Sten

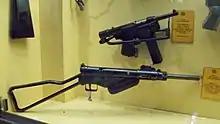
Modelo C.4 Sten gun

After the Mark II, this was the most produced variant of the Sten, manufactured in Canada alongside the United Kingdom, with Lines Bros Ltd being the largest producer. The Mark III is made of 48 parts, compared to the Mark II's 69, but the Mark II remained more commonplace for logistical reasons – parts between the two are not interchangeable. Though slightly lighter, the magazine well is fixed in place, and the barrel cannot be removed, meaning if it was damaged the weapon had to be scrapped. Combined with the fact the Mark III was more prone to failure than the Mark II, production of the weapon ceased in September 1943. Unlike the Mark II, the receiver, ejection port, and barrel shroud are unified, leading to them being extended further up the barrel. Captured Sten Mk IIIs in German possession were designated MP 750(e). A total of 876,886 Mark IIIs were produced.